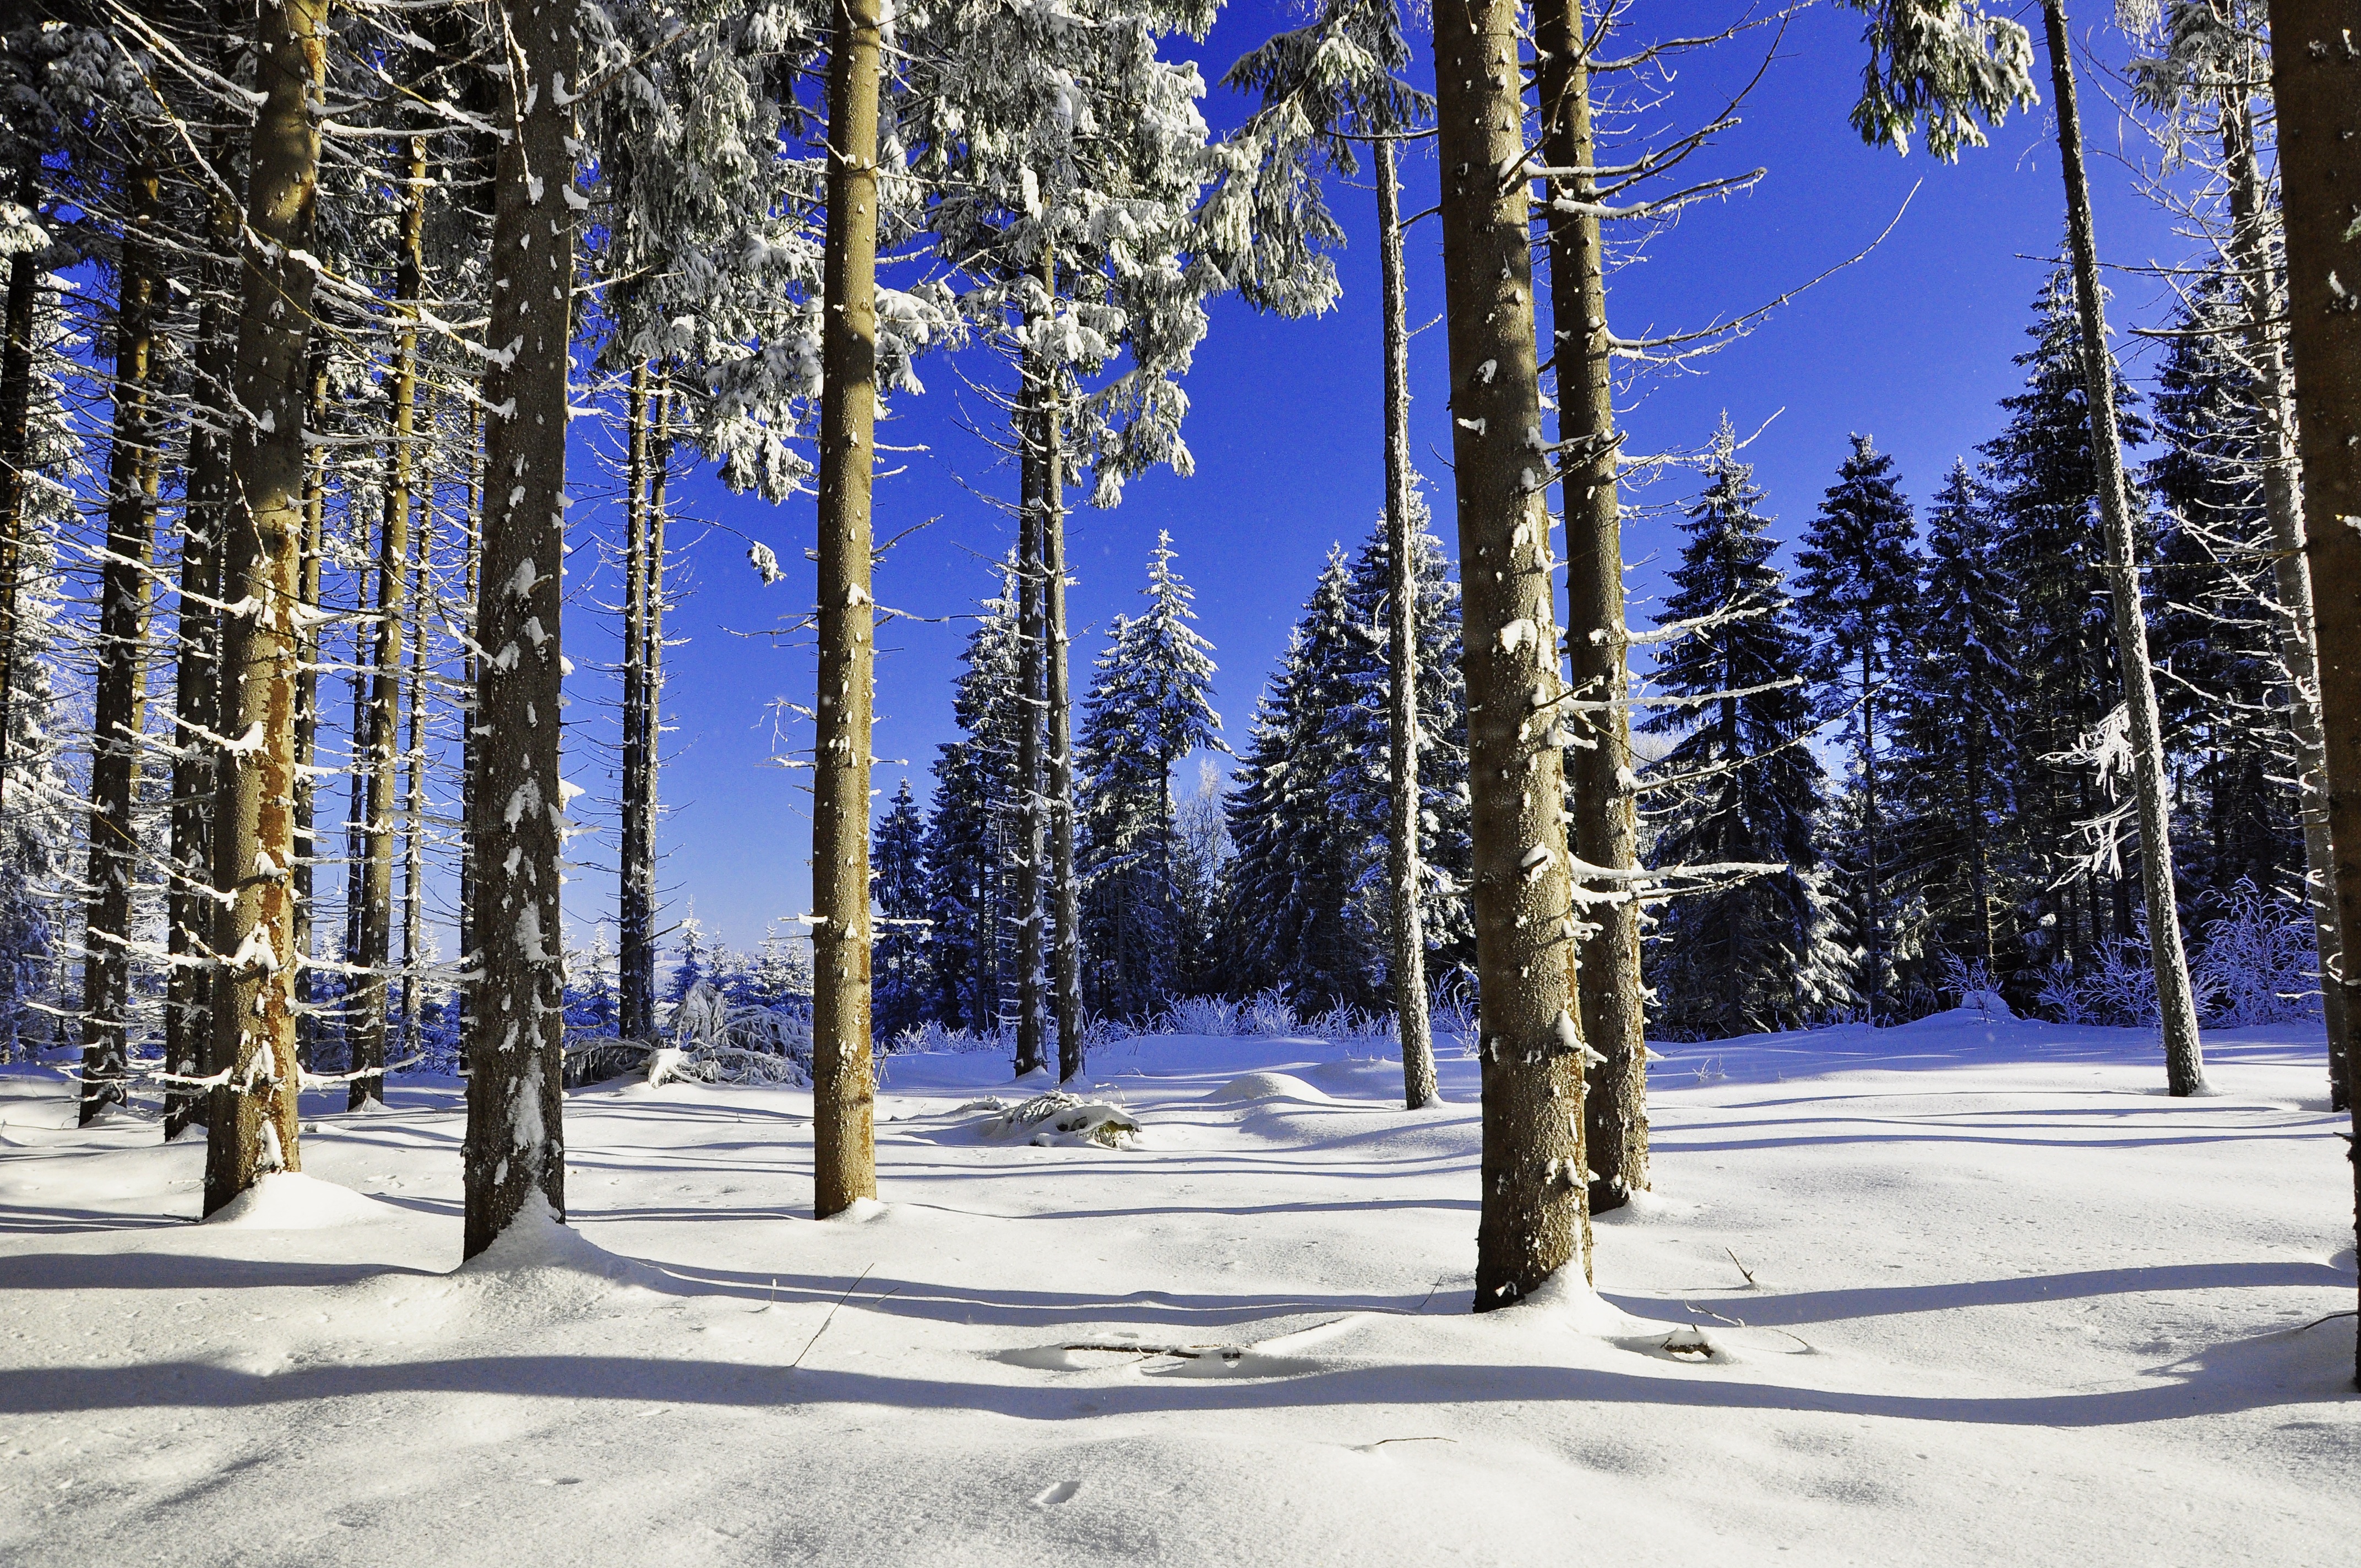
landscape, tree, forest, snow, cold, winter, plant, sun, sunlight, ice, birch, weather, snowy, season, footwear, freezing, nordic skiing, natural environment, woody plant